ATS GT

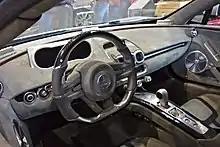
Interior

The front design of the car mimics the shape of the 2500 GT with a chin spoiler and triangular headlamps. Based on a McLaren 12C/650S, the car borrows many elements from its donor car, including the airbrake, wing mirrors and dihedral doors along with mechanical components such as the engine and transmission. The rear of the car features an opaque engine cover made from carbon fibre, along with rounded tail lamps and a wide mesh grille with a sweeping rear diffuser, making it different than the original 2500 GT in terms of design language. An interesting design element to note is a shape running from the rear of the car and ending on the rear quarter window. The shape mimics the aerodynamic profile of the original 2500 GT. Sensors hidden in flanks of the car open the doors, thus doing away with conventional door handles.